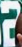
Number: 2